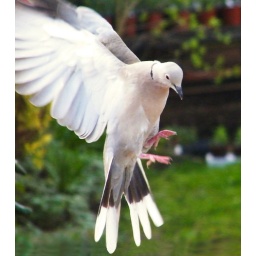
A dove about to land on a bird table in my garden